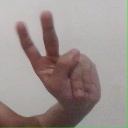
अक्षर: ऐ